Hyundai Trago

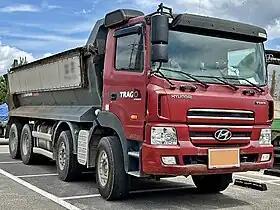
Hyundai Trago

The Hyundai Trago (hangul:현대 트라고) is a line of heavy-duty commercial vehicle by Hyundai Motor Company in luxury commercial vehicle. The range was primarily available as luxury cargo and dump truck, tractor. Its model truck name is 'Hyundai', but in USA and Canada it was known as Bering HD or Bering HDMX, and Korea truck based it was known as Hyundai New Power Truck.